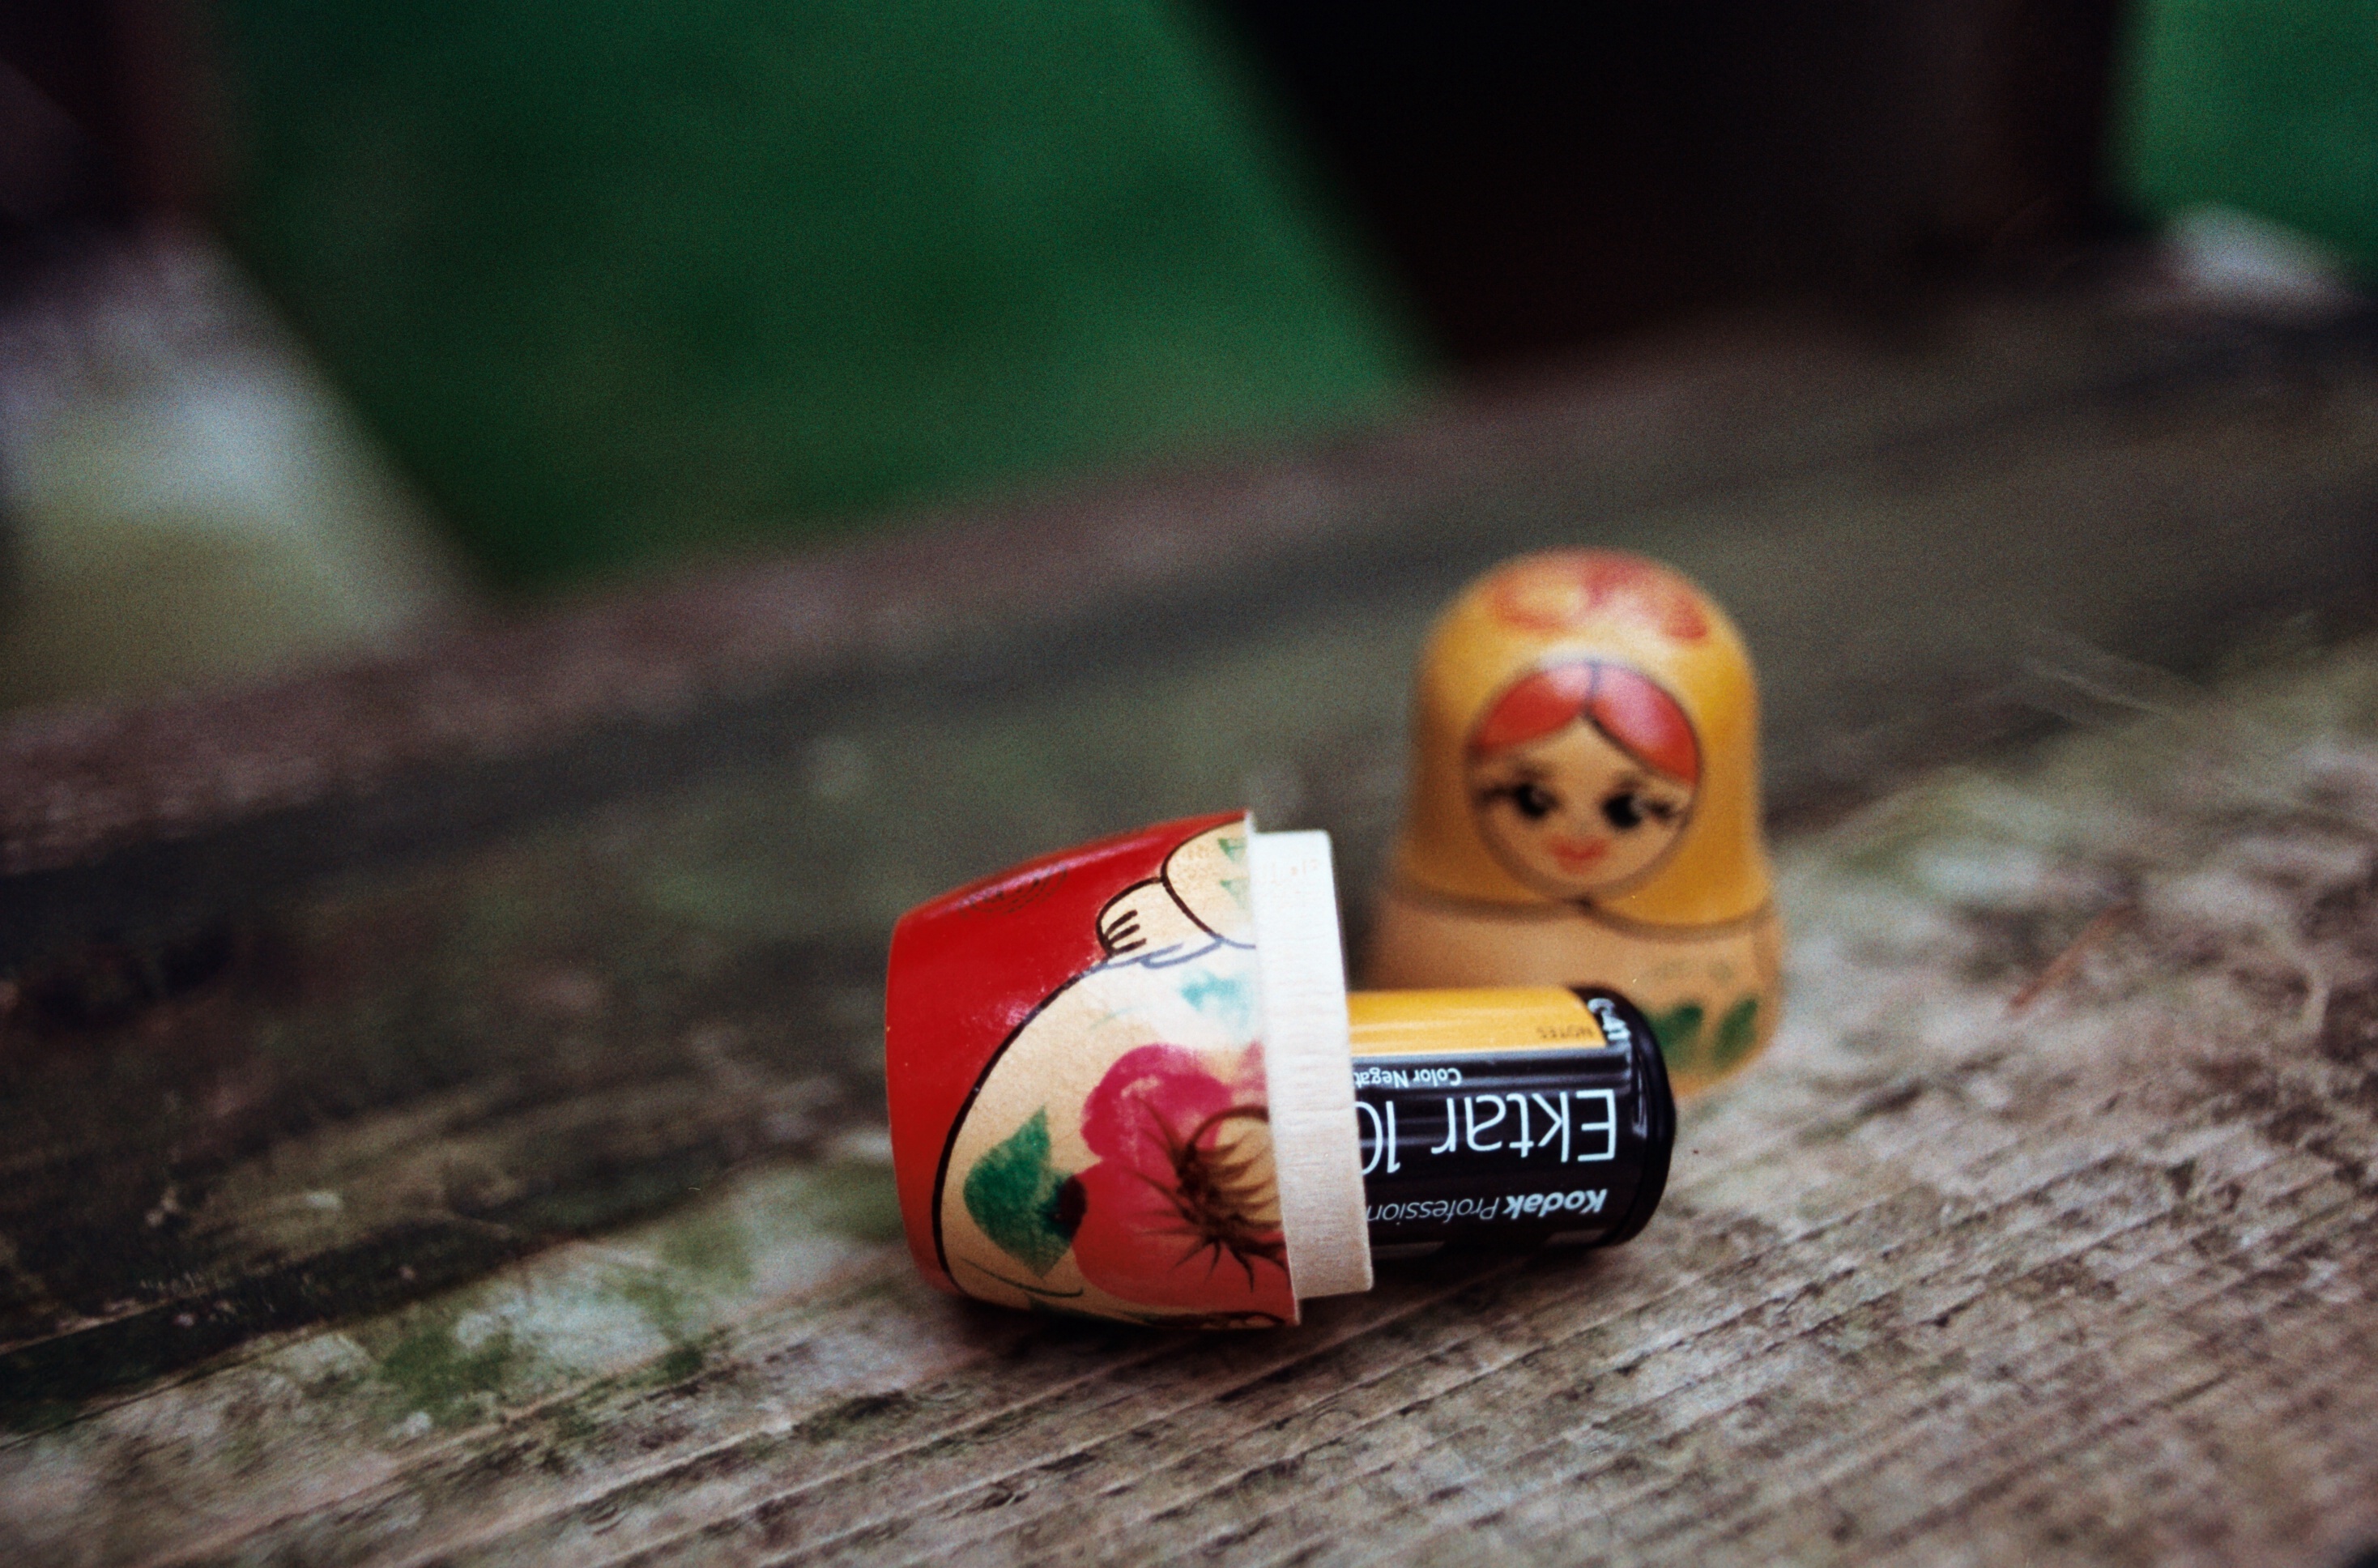
bokeh, film, food, green, red, color, closeup, christmas, doll, gold, 35mm, super, pentax, kodak, russian, ektar, sweetness, emotion, analogue, pentaxmesuper, kodakgold200, smcpentaxa35mmf20, kodakektar, russiandoll